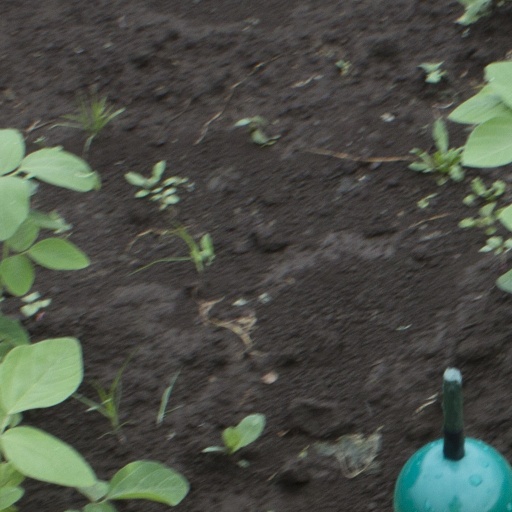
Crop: soybean